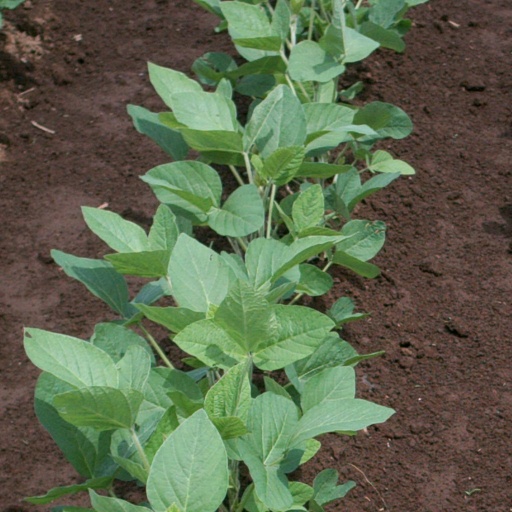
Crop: soybean